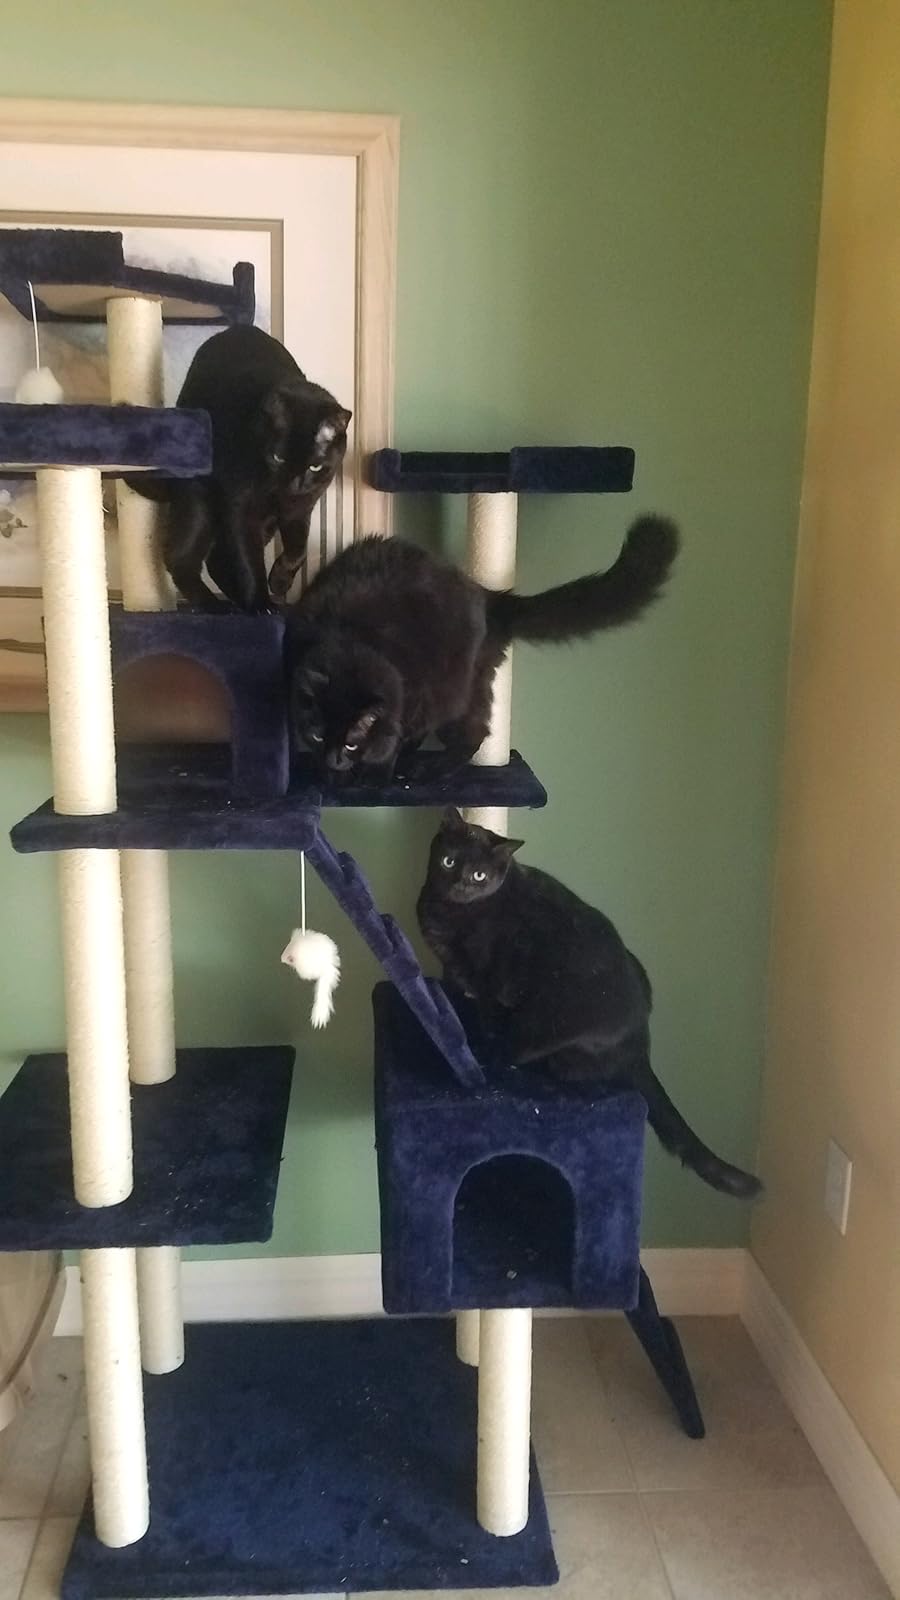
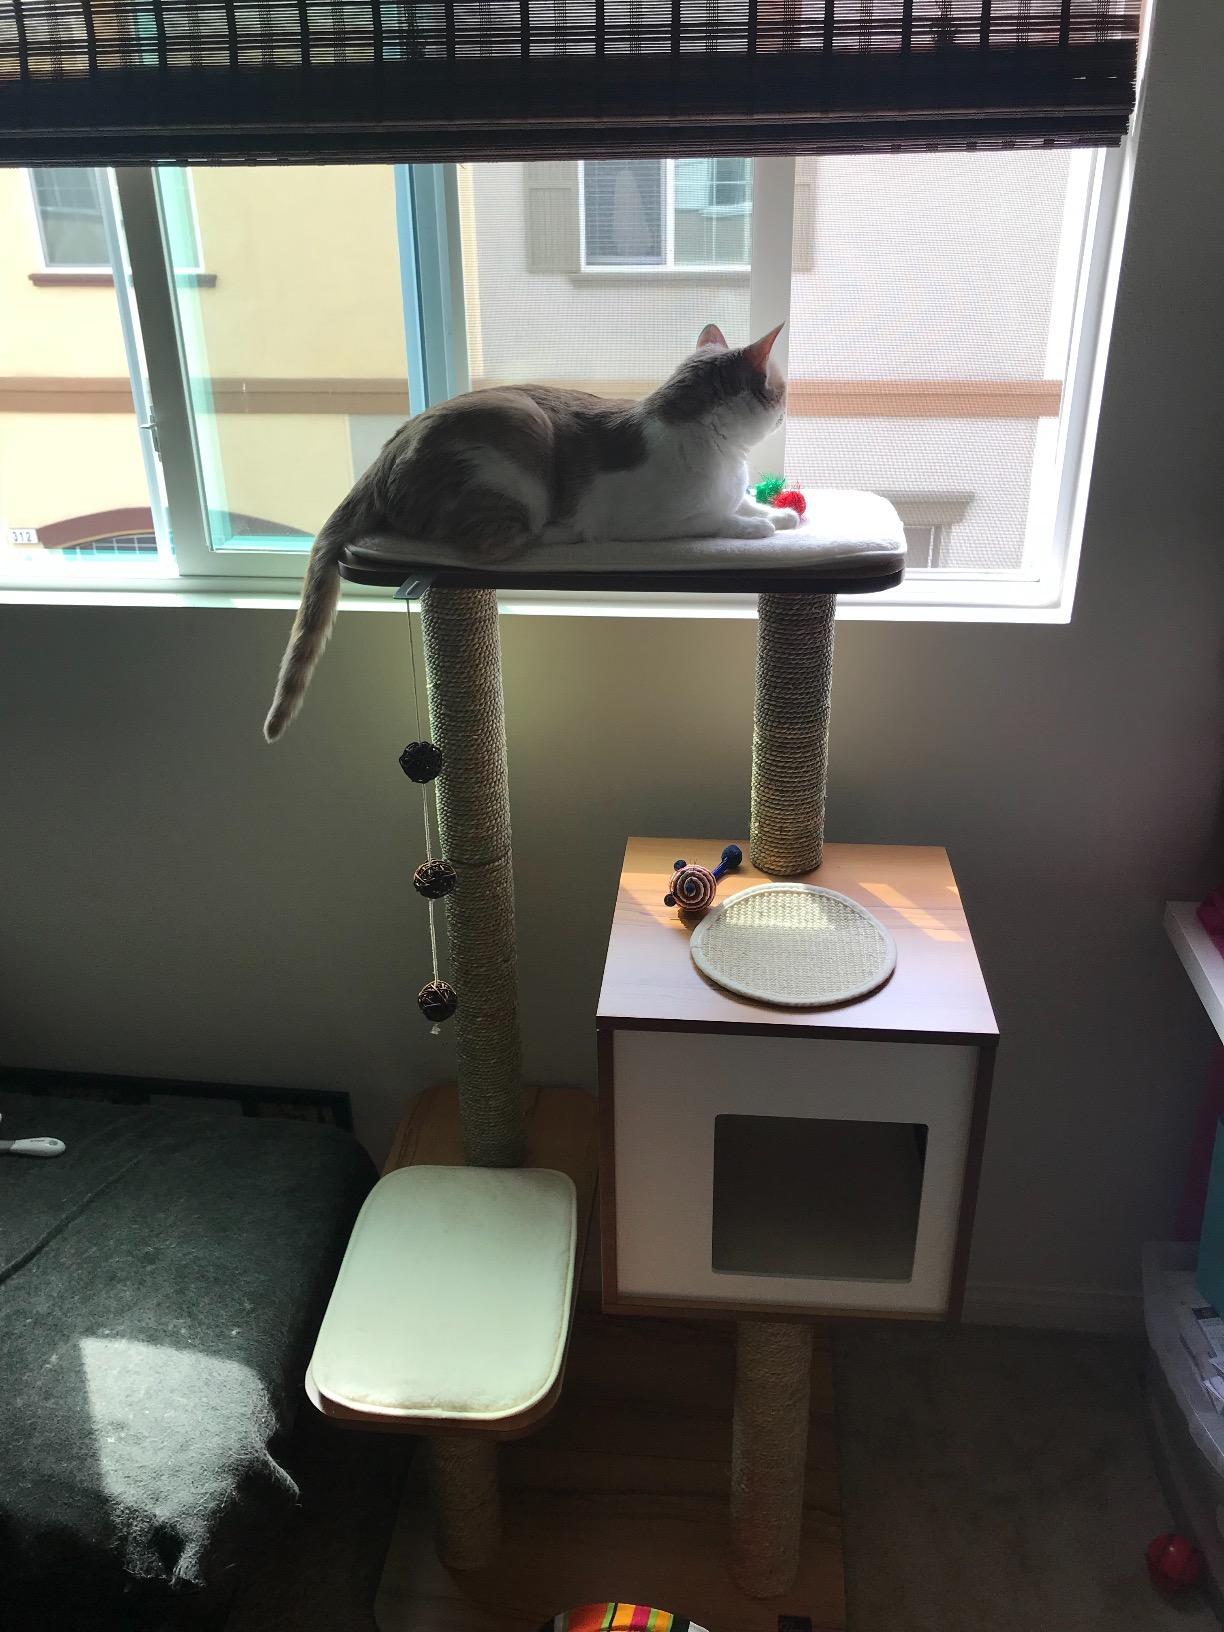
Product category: items_cat tree
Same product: no